Melaleuca fabri

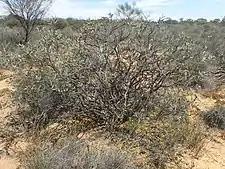
Habit in the Perenjori Nature Reserve

"Melaleuca fabri" is a shrub growing to tall with leathery, strap-like leaves that are arranged alternately, long, wide. The leaves are flat but slightly wavy, with the end tapering to a sharp point and there are 3 or 5 (sometimes 7) distinct parallel veins.